Weld County, Colorado

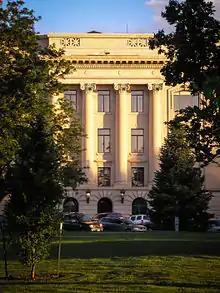
Weld County Courthouse from Lincoln Park.

On May 30, 1854, the Kansas–Nebraska Act created the Nebraska Territory and the Kansas Territory, divided by the Parallel 40° North (Baseline Road or County Line Road or Weld County Road 2 in the future Weld County). Present-day Weld County, Colorado, lay in the southwestern portion of the Nebraska Territory, bordering the Kansas Territory.